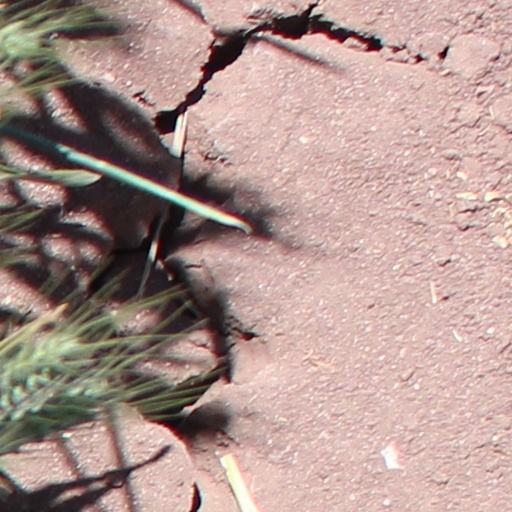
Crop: wheat